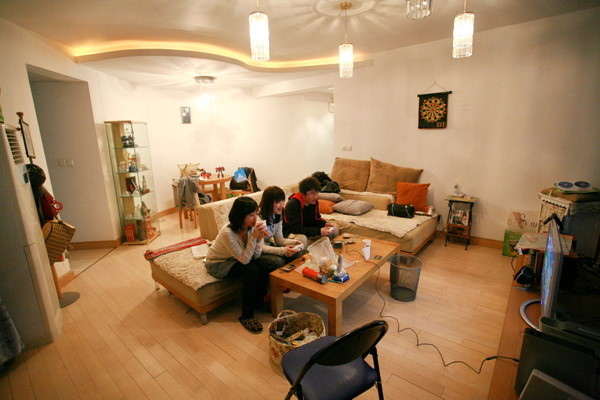
user: Given an image and a question. Answer the question in a short answer. Question: What are these people doing as they sit on a couch? Short Answer:
assistant: watch tv